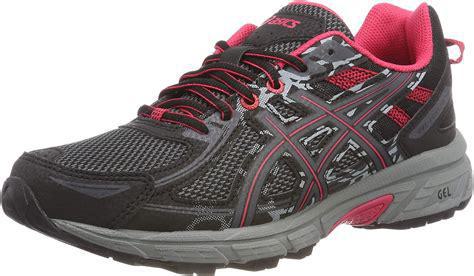
Brand: Asics
Model: Gel Venture 6